Jean Minjoz

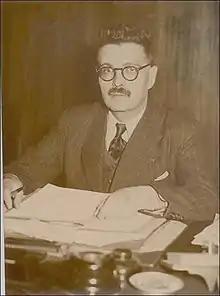
Jean Minjoz Portrait

Minjoz was born in Montmélian, but moved to Besançon with his family as a child. He represented the French Section of the Workers' International (SFIO) in the Constituent Assembly elected in 1945, in the Constituent Assembly elected in 1946 and in the National Assembly from 1946 to 1958. He was the mayor of Besançon from 1945 to 1947 and from 1953 to 1977.